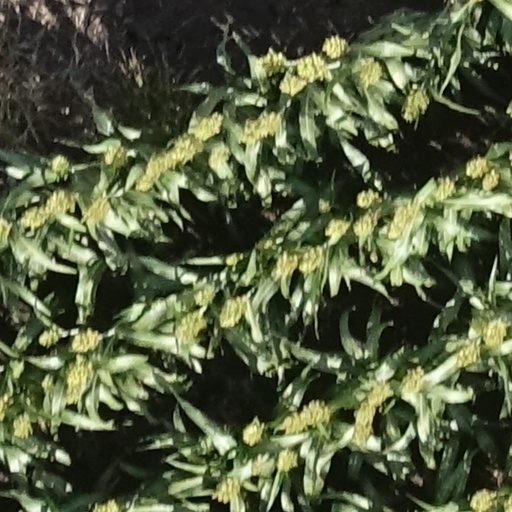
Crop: sorghum